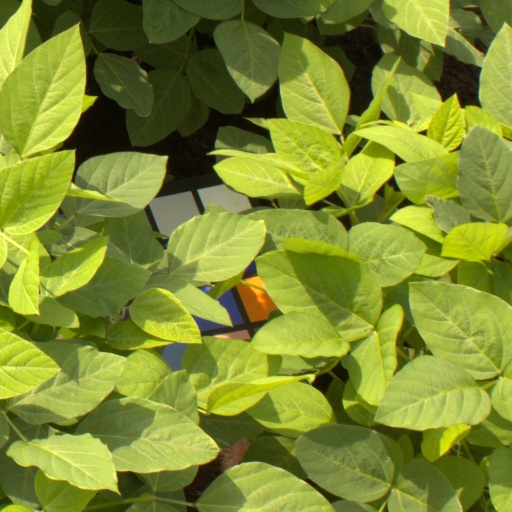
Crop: soybean